Nakamura Nisseki Station

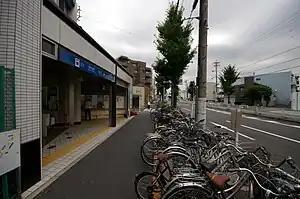

is a train station in Nakamura-ku, Nagoya, Aichi Prefecture, Japan.